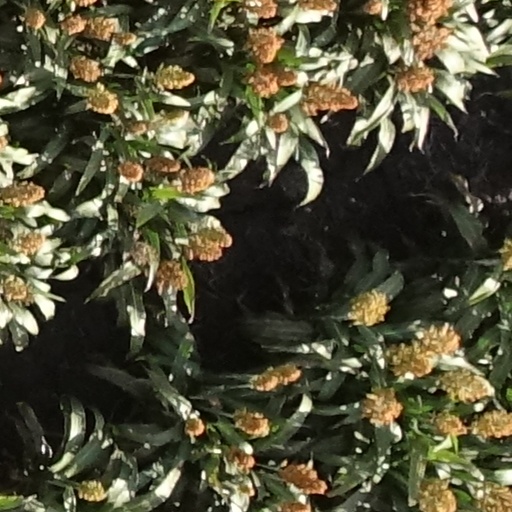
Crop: sorghum